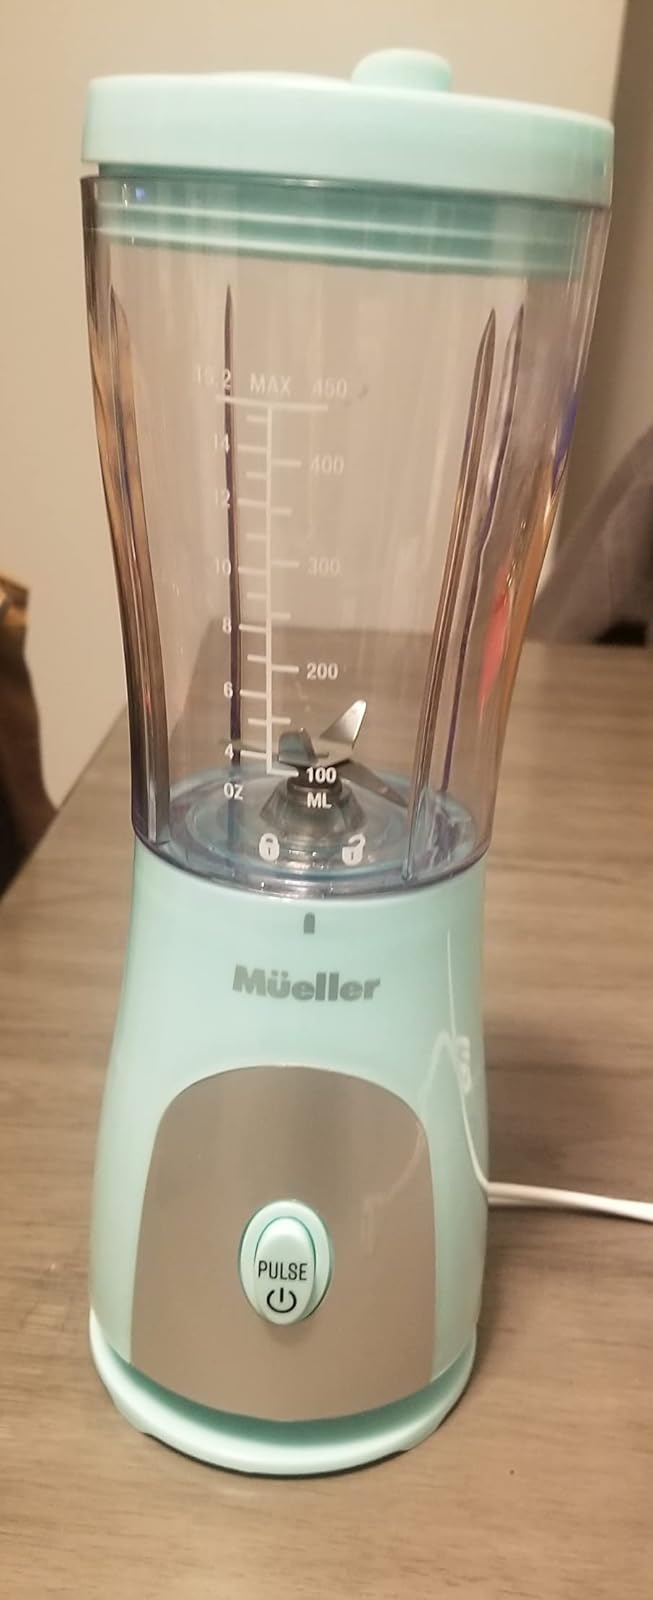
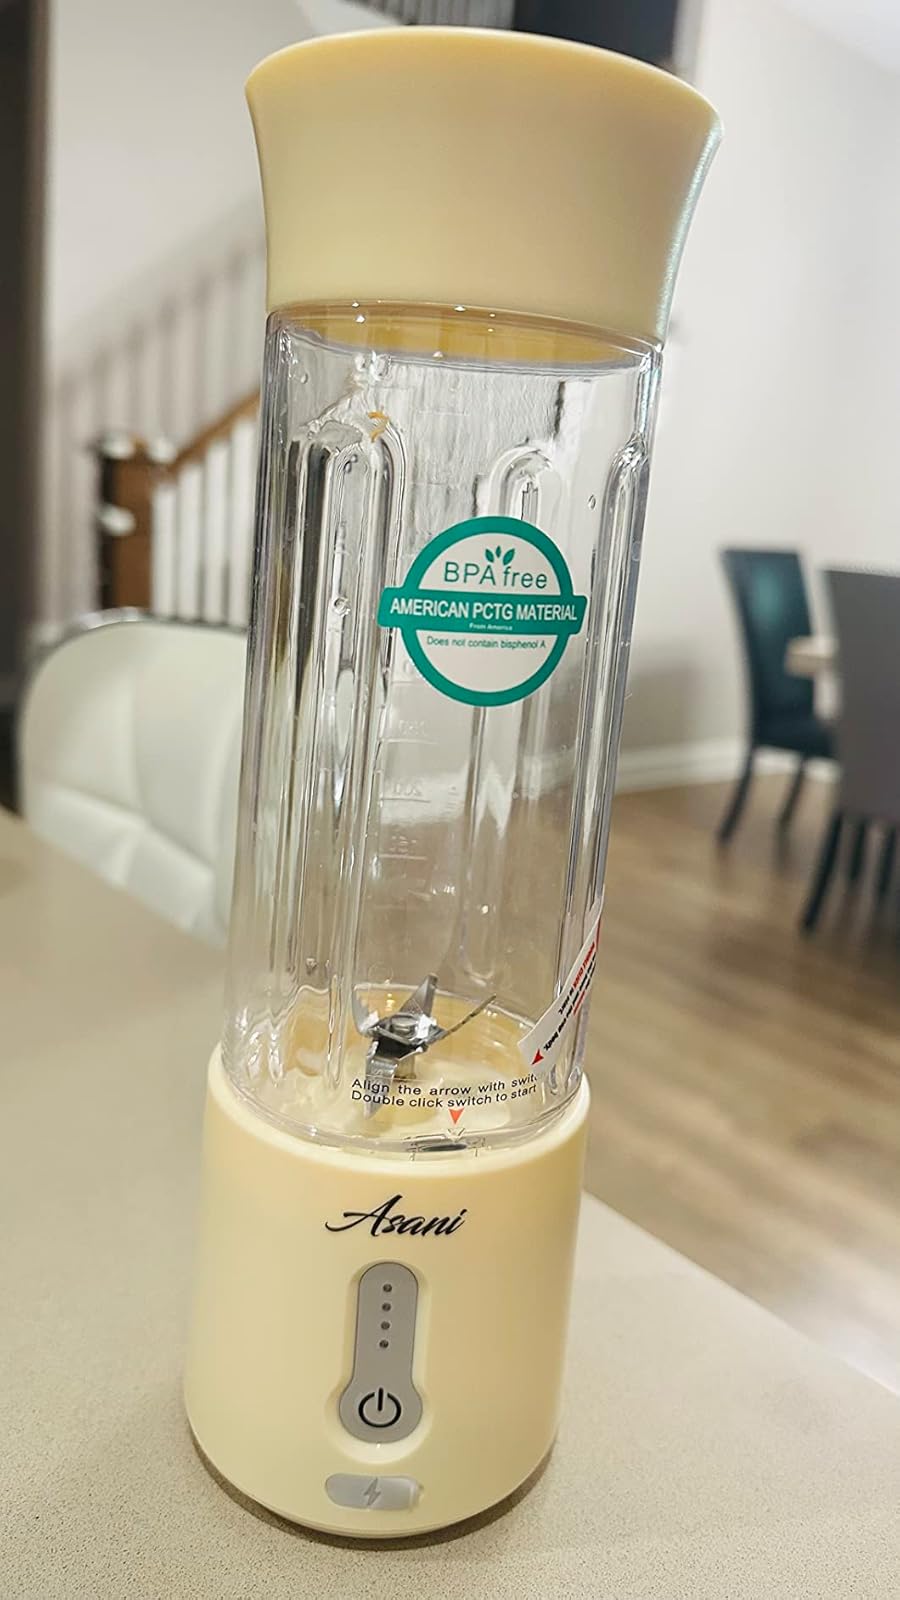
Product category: items_blender
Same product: no